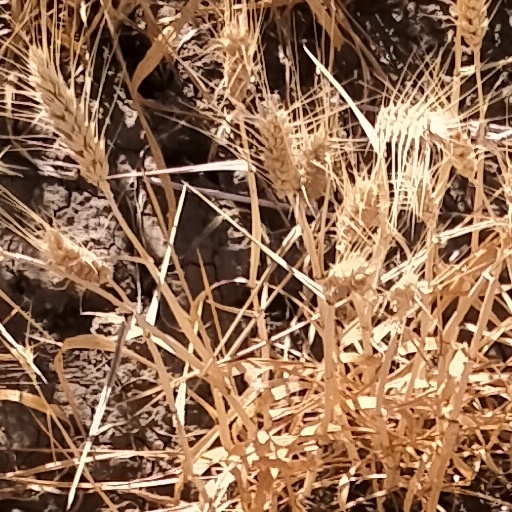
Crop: wheat